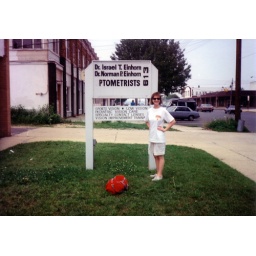
Just off the train station, posing by the &amp;quot;PTOMETRISTS&amp;quot; sign on Belmar's main street